Hannah Packard James

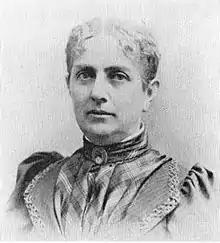

Hannah Packard James (September 5, 1835 – April 20, 1903) was an American librarian, a founder of the Pennsylvania Library Association and helped to create the American Library Association.